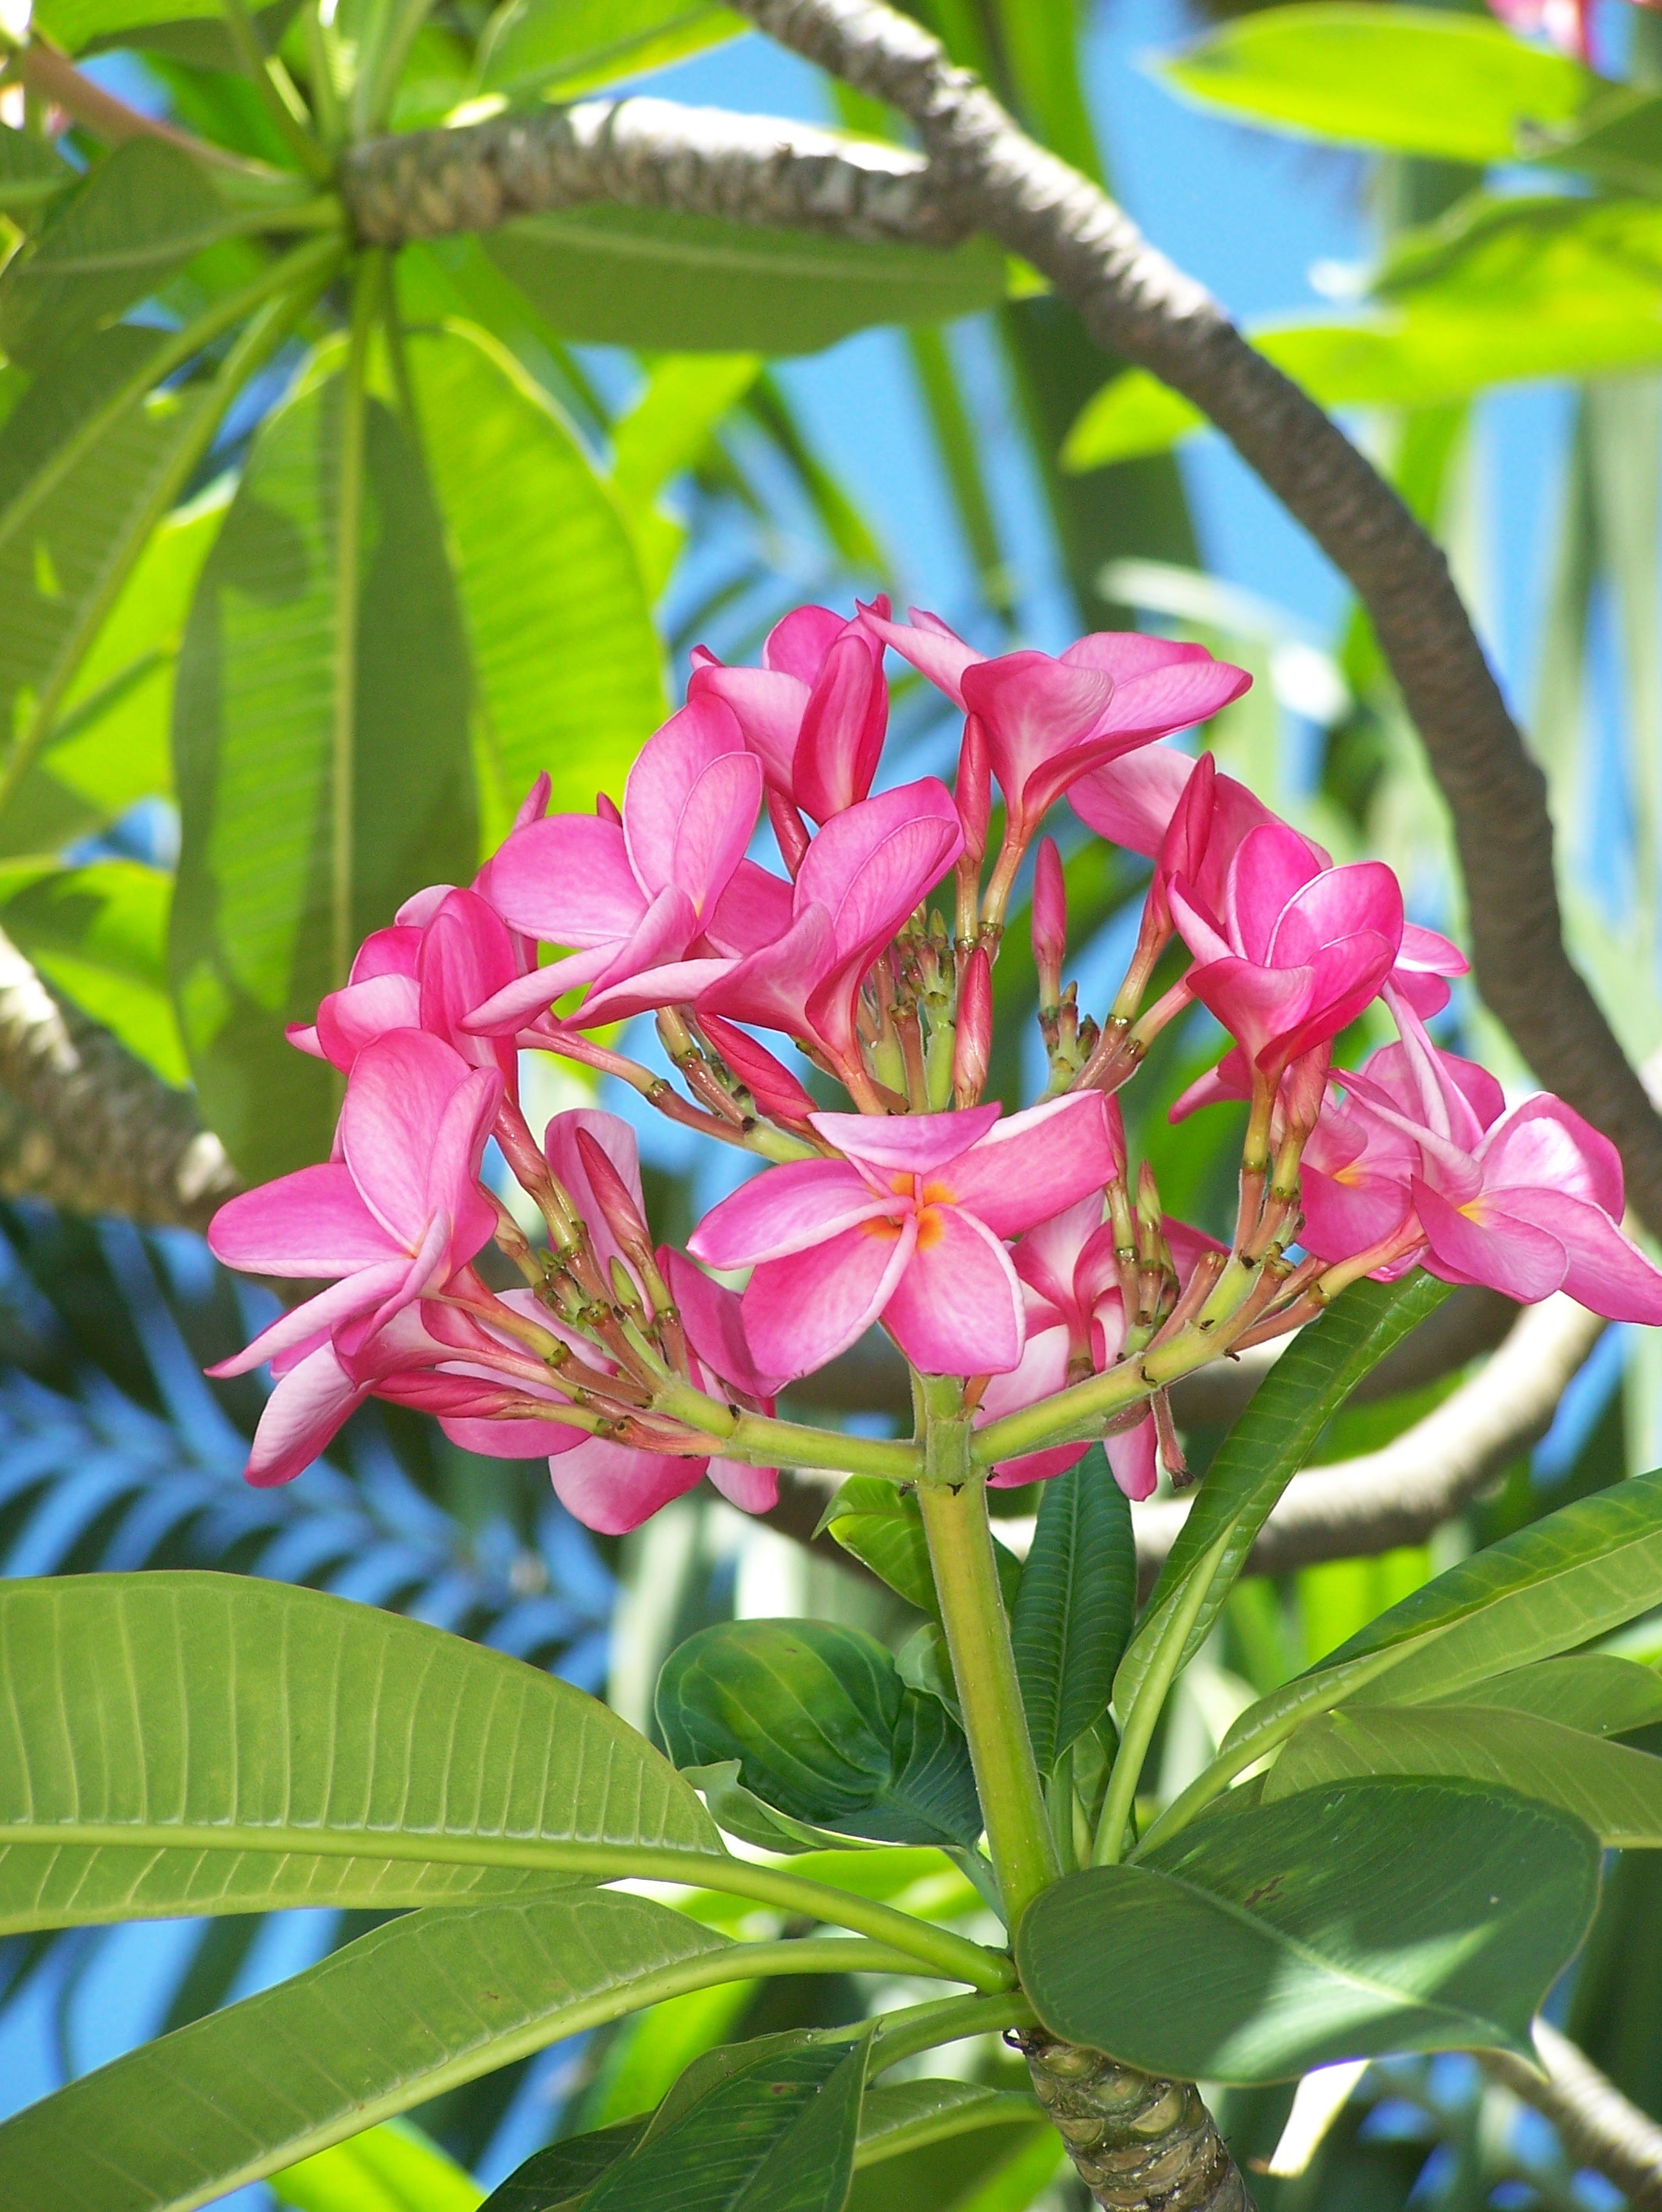
tree, blossom, plant, flower, floral, spring, green, color, botany, colorful, pink, flora, shrub, bright, pink flowers, flowering plant, woody plant, land plant